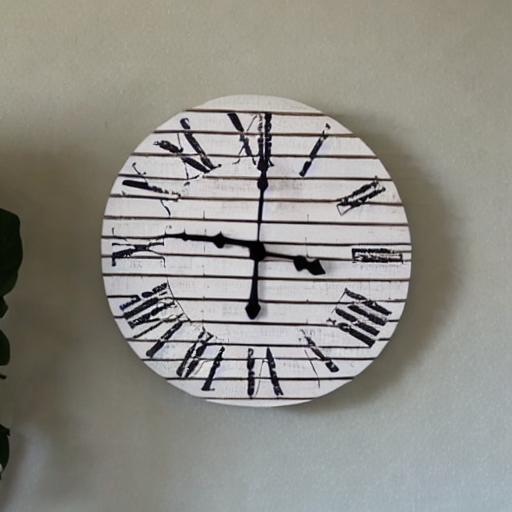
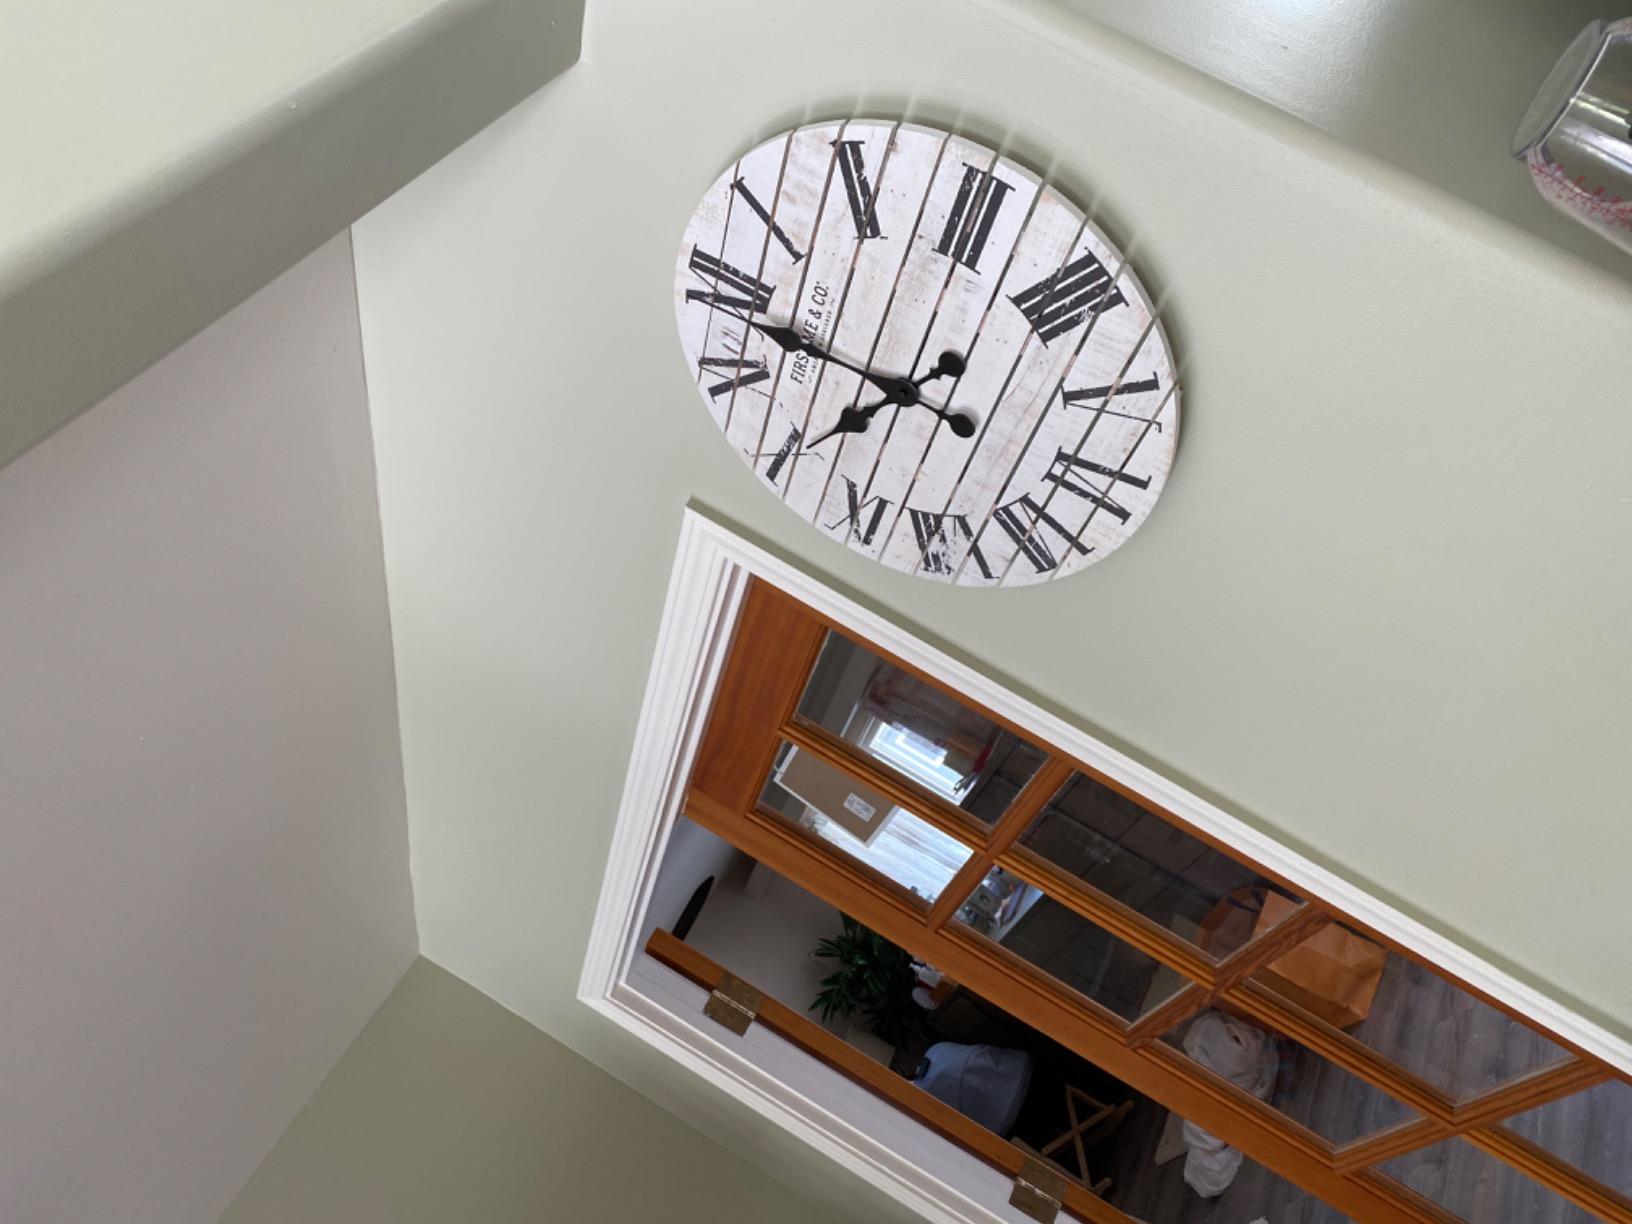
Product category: clock
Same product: no